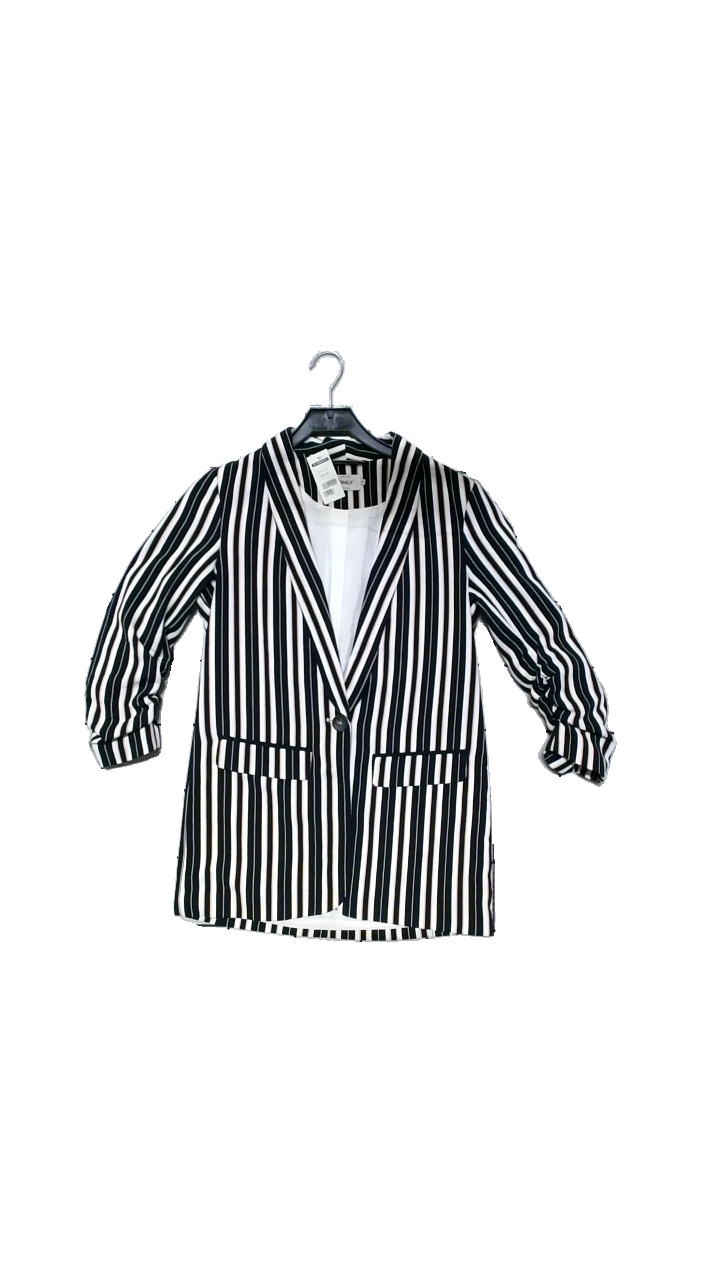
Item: Blazer (Ladies)
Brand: Only
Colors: Multicolor, Blue, Pink
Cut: Regular
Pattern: Striped
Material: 97% polyester, 3% elastane
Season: All
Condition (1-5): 5
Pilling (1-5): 4
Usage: Reuse
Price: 100-150